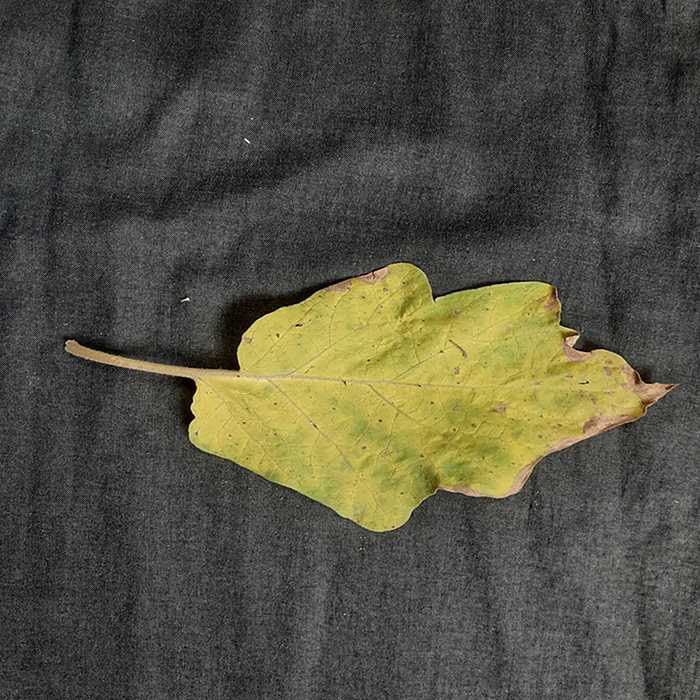
Plant: Eggplant
Label: Eggplant verticillium wilt